List of Major League Baseball players from Puerto Rico

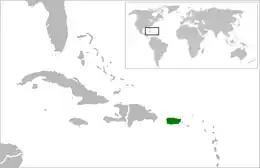
Location of Puerto Rico's main island (green)

Puerto Rico currently has the fourth-most active players in Major League Baseball (MLB) among Latin American jurisdictions, behind the Dominican Republic, Venezuela and Cuba. More than four hundred players from the archipelago have played in the major leagues since . This includes players who were born in either one of the archipelago's islands and those of Puerto Rican heritage. Only those players who have worked in the major leagues are listed, not those active in the minor leagues, nor negro independent leagues.